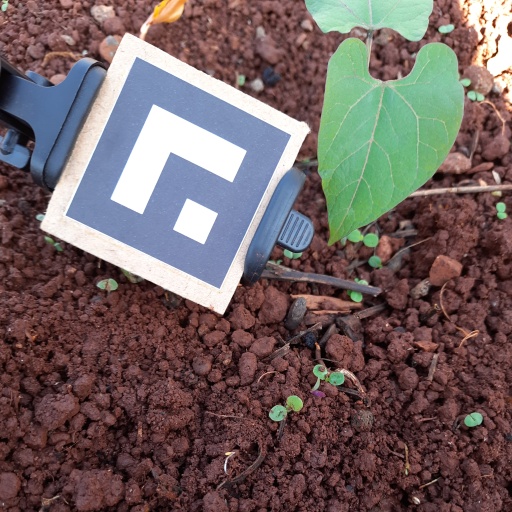
Observations: flat surface, no eating holes, under shade